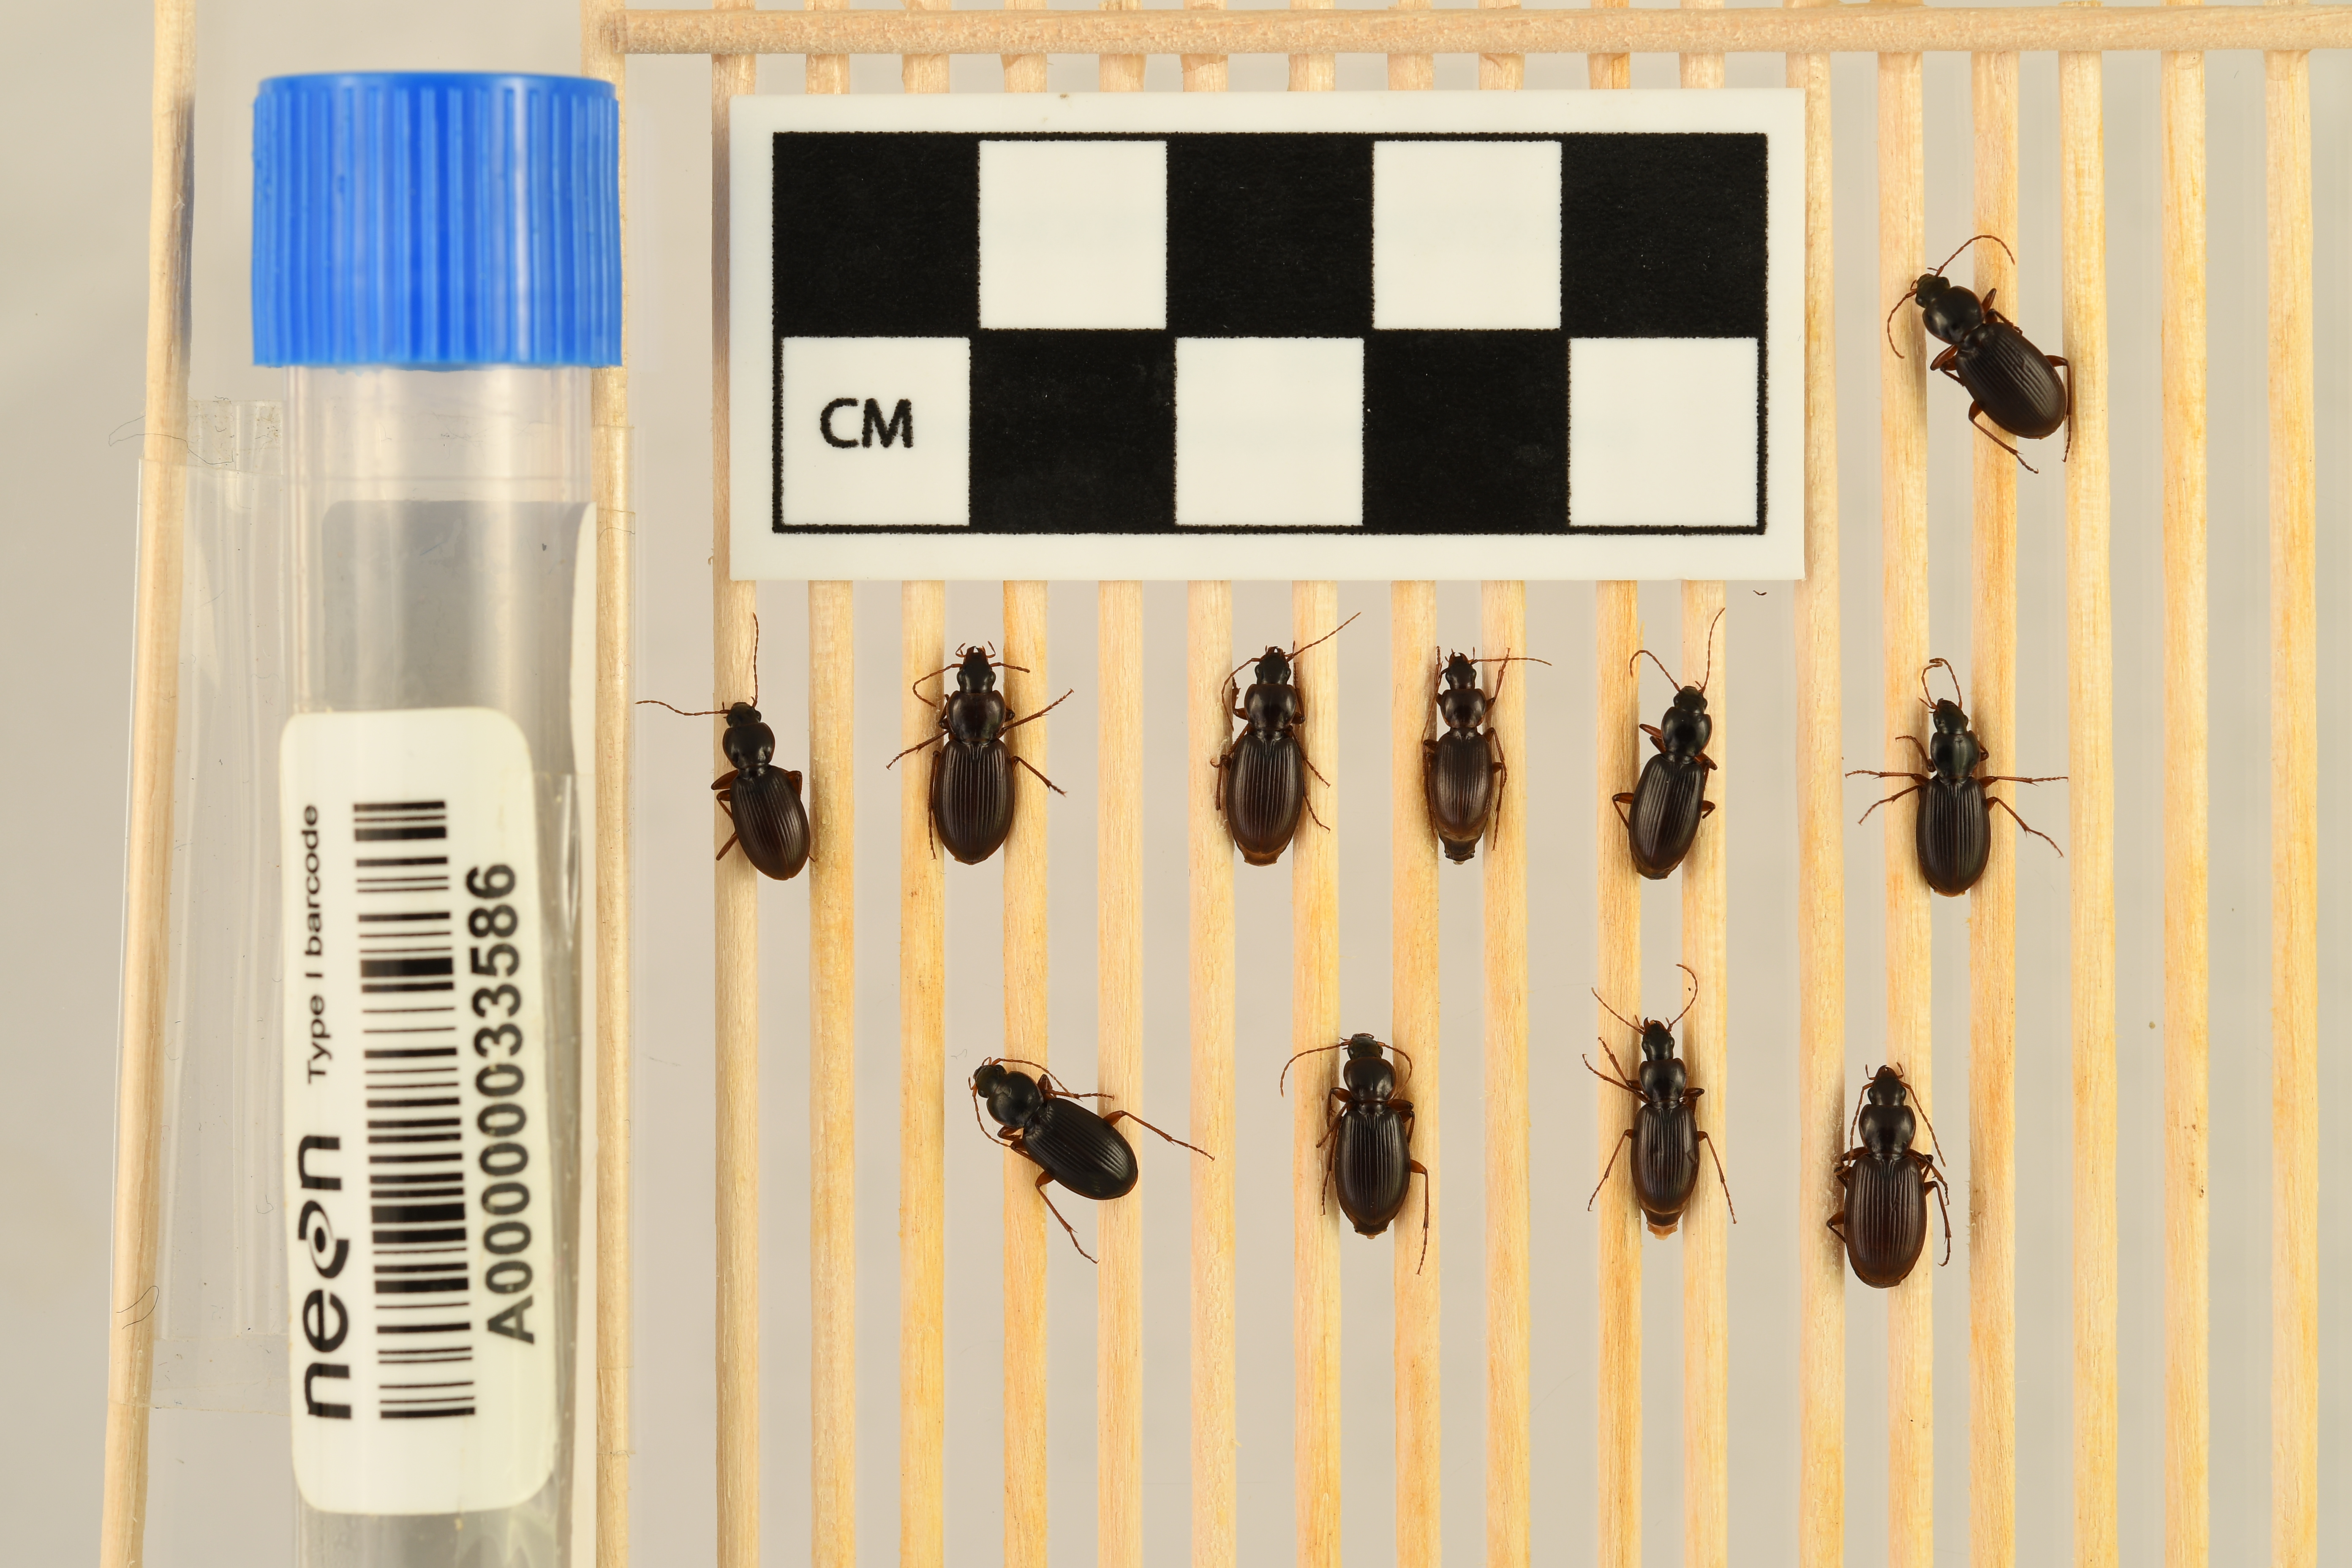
Synuchus impunctatus — Bartlett Experimental Forest NEON, plot BART_002. Beetle 1, ElytraLength: 0.5764 cm (lying flat: Yes)

Synuchus impunctatus — Bartlett Experimental Forest NEON, plot BART_002. Beetle 1, ElytraWidth: 0.2591 cm (lying flat: Yes)

Synuchus impunctatus — Bartlett Experimental Forest NEON, plot BART_002. Beetle 2, ElytraLength: 0.5593 cm (lying flat: Yes)

Synuchus impunctatus — Bartlett Experimental Forest NEON, plot BART_002. Beetle 2, ElytraWidth: 0.2082 cm (lying flat: Yes)

Synuchus impunctatus — Bartlett Experimental Forest NEON, plot BART_002. Beetle 3, ElytraLength: 0.5896 cm (lying flat: Yes)

Synuchus impunctatus — Bartlett Experimental Forest NEON, plot BART_002. Beetle 3, ElytraWidth: 0.2687 cm (lying flat: Yes)

Synuchus impunctatus — Bartlett Experimental Forest NEON, plot BART_002. Beetle 4, ElytraLength: 0.5758 cm (lying flat: Yes)

Synuchus impunctatus — Bartlett Experimental Forest NEON, plot BART_002. Beetle 4, ElytraWidth: 0.2399 cm (lying flat: Yes)

Synuchus impunctatus — Bartlett Experimental Forest NEON, plot BART_002. Beetle 5, ElytraLength: 0.5375 cm (lying flat: Yes)

Synuchus impunctatus — Bartlett Experimental Forest NEON, plot BART_002. Beetle 5, ElytraWidth: 0.194 cm (lying flat: Yes)

Synuchus impunctatus — Bartlett Experimental Forest NEON, plot BART_002. Beetle 6, ElytraLength: 0.5557 cm (lying flat: Yes)

Synuchus impunctatus — Bartlett Experimental Forest NEON, plot BART_002. Beetle 6, ElytraWidth: 0.2462 cm (lying flat: Yes)

Synuchus impunctatus — Bartlett Experimental Forest NEON, plot BART_002. Beetle 7, ElytraLength: 0.5523 cm (lying flat: Yes)

Synuchus impunctatus — Bartlett Experimental Forest NEON, plot BART_002. Beetle 7, ElytraWidth: 0.2463 cm (lying flat: Yes)

Synuchus impunctatus — Bartlett Experimental Forest NEON, plot BART_002. Beetle 8, ElytraLength: 0.5806 cm (lying flat: Yes)

Synuchus impunctatus — Bartlett Experimental Forest NEON, plot BART_002. Beetle 8, ElytraWidth: 0.2403 cm (lying flat: Yes)

Synuchus impunctatus — Bartlett Experimental Forest NEON, plot BART_002. Beetle 9, ElytraLength: 0.5672 cm (lying flat: Yes)

Synuchus impunctatus — Bartlett Experimental Forest NEON, plot BART_002. Beetle 9, ElytraWidth: 0.2463 cm (lying flat: Yes)

Synuchus impunctatus — Bartlett Experimental Forest NEON, plot BART_002. Beetle 10, ElytraLength: 0.5374 cm (lying flat: Yes)

Synuchus impunctatus — Bartlett Experimental Forest NEON, plot BART_002. Beetle 10, ElytraWidth: 0.2239 cm (lying flat: Yes)

Synuchus impunctatus — Bartlett Experimental Forest NEON, plot BART_002. Beetle 11, ElytraWidth: 0.2538 cm (lying flat: Yes)

Synuchus impunctatus — Bartlett Experimental Forest NEON, plot BART_002. Beetle 11, ElytraLength: 0.6121 cm (lying flat: Yes)

Synuchus impunctatus — Bartlett Experimental Forest NEON, plot BART_002. Beetle 1, ElytraLength: 0.5573 cm (lying flat: Yes)

Synuchus impunctatus — Bartlett Experimental Forest NEON, plot BART_002. Beetle 1, ElytraWidth: 0.2693 cm (lying flat: Yes)

Synuchus impunctatus — Bartlett Experimental Forest NEON, plot BART_002. Beetle 2, ElytraLength: 0.506 cm (lying flat: Yes)

Synuchus impunctatus — Bartlett Experimental Forest NEON, plot BART_002. Beetle 2, ElytraWidth: 0.2946 cm (lying flat: Yes)

Synuchus impunctatus — Bartlett Experimental Forest NEON, plot BART_002. Beetle 3, ElytraLength: 0.5726 cm (lying flat: Yes)

Synuchus impunctatus — Bartlett Experimental Forest NEON, plot BART_002. Beetle 3, ElytraWidth: 0.3038 cm (lying flat: Yes)

Synuchus impunctatus — Bartlett Experimental Forest NEON, plot BART_002. Beetle 4, ElytraLength: 0.5533 cm (lying flat: Yes)

Synuchus impunctatus — Bartlett Experimental Forest NEON, plot BART_002. Beetle 4, ElytraWidth: 0.2629 cm (lying flat: Yes)

Synuchus impunctatus — Bartlett Experimental Forest NEON, plot BART_002. Beetle 5, ElytraLength: 0.4623 cm (lying flat: Yes)

Synuchus impunctatus — Bartlett Experimental Forest NEON, plot BART_002. Beetle 5, ElytraWidth: 0.2001 cm (lying flat: Yes)

Synuchus impunctatus — Bartlett Experimental Forest NEON, plot BART_002. Beetle 6, ElytraLength: 0.5202 cm (lying flat: Yes)

Synuchus impunctatus — Bartlett Experimental Forest NEON, plot BART_002. Beetle 6, ElytraWidth: 0.2577 cm (lying flat: Yes)

Synuchus impunctatus — Bartlett Experimental Forest NEON, plot BART_002. Beetle 7, ElytraLength: 0.5242 cm (lying flat: Yes)

Synuchus impunctatus — Bartlett Experimental Forest NEON, plot BART_002. Beetle 7, ElytraWidth: 0.2553 cm (lying flat: Yes)

Synuchus impunctatus — Bartlett Experimental Forest NEON, plot BART_002. Beetle 8, ElytraLength: 0.5283 cm (lying flat: Yes)

Synuchus impunctatus — Bartlett Experimental Forest NEON, plot BART_002. Beetle 8, ElytraWidth: 0.2596 cm (lying flat: Yes)

Synuchus impunctatus — Bartlett Experimental Forest NEON, plot BART_002. Beetle 9, ElytraLength: 0.531 cm (lying flat: Yes)

Synuchus impunctatus — Bartlett Experimental Forest NEON, plot BART_002. Beetle 9, ElytraWidth: 0.2759 cm (lying flat: Yes)

Synuchus impunctatus — Bartlett Experimental Forest NEON, plot BART_002. Beetle 10, ElytraLength: 0.4967 cm (lying flat: Yes)

Synuchus impunctatus — Bartlett Experimental Forest NEON, plot BART_002. Beetle 10, ElytraWidth: 0.2483 cm (lying flat: Yes)

Synuchus impunctatus — Bartlett Experimental Forest NEON, plot BART_002. Beetle 11, ElytraWidth: 0.2828 cm (lying flat: Yes)

Synuchus impunctatus — Bartlett Experimental Forest NEON, plot BART_002. Beetle 11, ElytraLength: 0.5935 cm (lying flat: Yes)

Synuchus impunctatus — Bartlett Experimental Forest NEON, plot BART_002. Beetle 1, ElytraLength: 0.623 cm (lying flat: Yes)

Synuchus impunctatus — Bartlett Experimental Forest NEON, plot BART_002. Beetle 1, ElytraWidth: 0.3068 cm (lying flat: Yes)

Synuchus impunctatus — Bartlett Experimental Forest NEON, plot BART_002. Beetle 2, ElytraLength: 0.5664 cm (lying flat: Yes)

Synuchus impunctatus — Bartlett Experimental Forest NEON, plot BART_002. Beetle 2, ElytraWidth: 0.2738 cm (lying flat: Yes)

Synuchus impunctatus — Bartlett Experimental Forest NEON, plot BART_002. Beetle 3, ElytraLength: 0.6196 cm (lying flat: Yes)

Synuchus impunctatus — Bartlett Experimental Forest NEON, plot BART_002. Beetle 3, ElytraWidth: 0.3287 cm (lying flat: Yes)

Synuchus impunctatus — Bartlett Experimental Forest NEON, plot BART_002. Beetle 4, ElytraLength: 0.5913 cm (lying flat: Yes)

Synuchus impunctatus — Bartlett Experimental Forest NEON, plot BART_002. Beetle 4, ElytraWidth: 0.2696 cm (lying flat: Yes)

Synuchus impunctatus — Bartlett Experimental Forest NEON, plot BART_002. Beetle 5, ElytraLength: 0.508 cm (lying flat: Yes)

Synuchus impunctatus — Bartlett Experimental Forest NEON, plot BART_002. Beetle 5, ElytraWidth: 0.2467 cm (lying flat: Yes)

Synuchus impunctatus — Bartlett Experimental Forest NEON, plot BART_002. Beetle 6, ElytraLength: 0.5721 cm (lying flat: Yes)

Synuchus impunctatus — Bartlett Experimental Forest NEON, plot BART_002. Beetle 6, ElytraWidth: 0.2881 cm (lying flat: Yes)

Synuchus impunctatus — Bartlett Experimental Forest NEON, plot BART_002. Beetle 7, ElytraLength: 0.5597 cm (lying flat: Yes)

Synuchus impunctatus — Bartlett Experimental Forest NEON, plot BART_002. Beetle 7, ElytraWidth: 0.291 cm (lying flat: Yes)

Synuchus impunctatus — Bartlett Experimental Forest NEON, plot BART_002. Beetle 8, ElytraLength: 0.5943 cm (lying flat: Yes)

Synuchus impunctatus — Bartlett Experimental Forest NEON, plot BART_002. Beetle 8, ElytraWidth: 0.2776 cm (lying flat: Yes)

Synuchus impunctatus — Bartlett Experimental Forest NEON, plot BART_002. Beetle 9, ElytraLength: 0.5896 cm (lying flat: Yes)

Synuchus impunctatus — Bartlett Experimental Forest NEON, plot BART_002. Beetle 9, ElytraWidth: 0.291 cm (lying flat: Yes)

Synuchus impunctatus — Bartlett Experimental Forest NEON, plot BART_002. Beetle 10, ElytraLength: 0.5299 cm (lying flat: Yes)

Synuchus impunctatus — Bartlett Experimental Forest NEON, plot BART_002. Beetle 10, ElytraWidth: 0.2761 cm (lying flat: Yes)